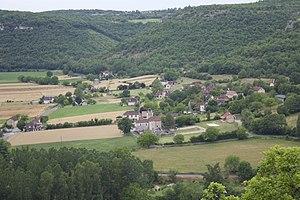
Brengues est une commune française, située dans le département du Lot en région Occitanie.